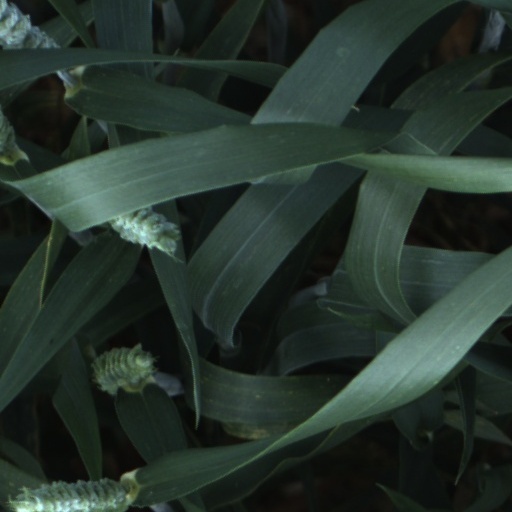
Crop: wheat